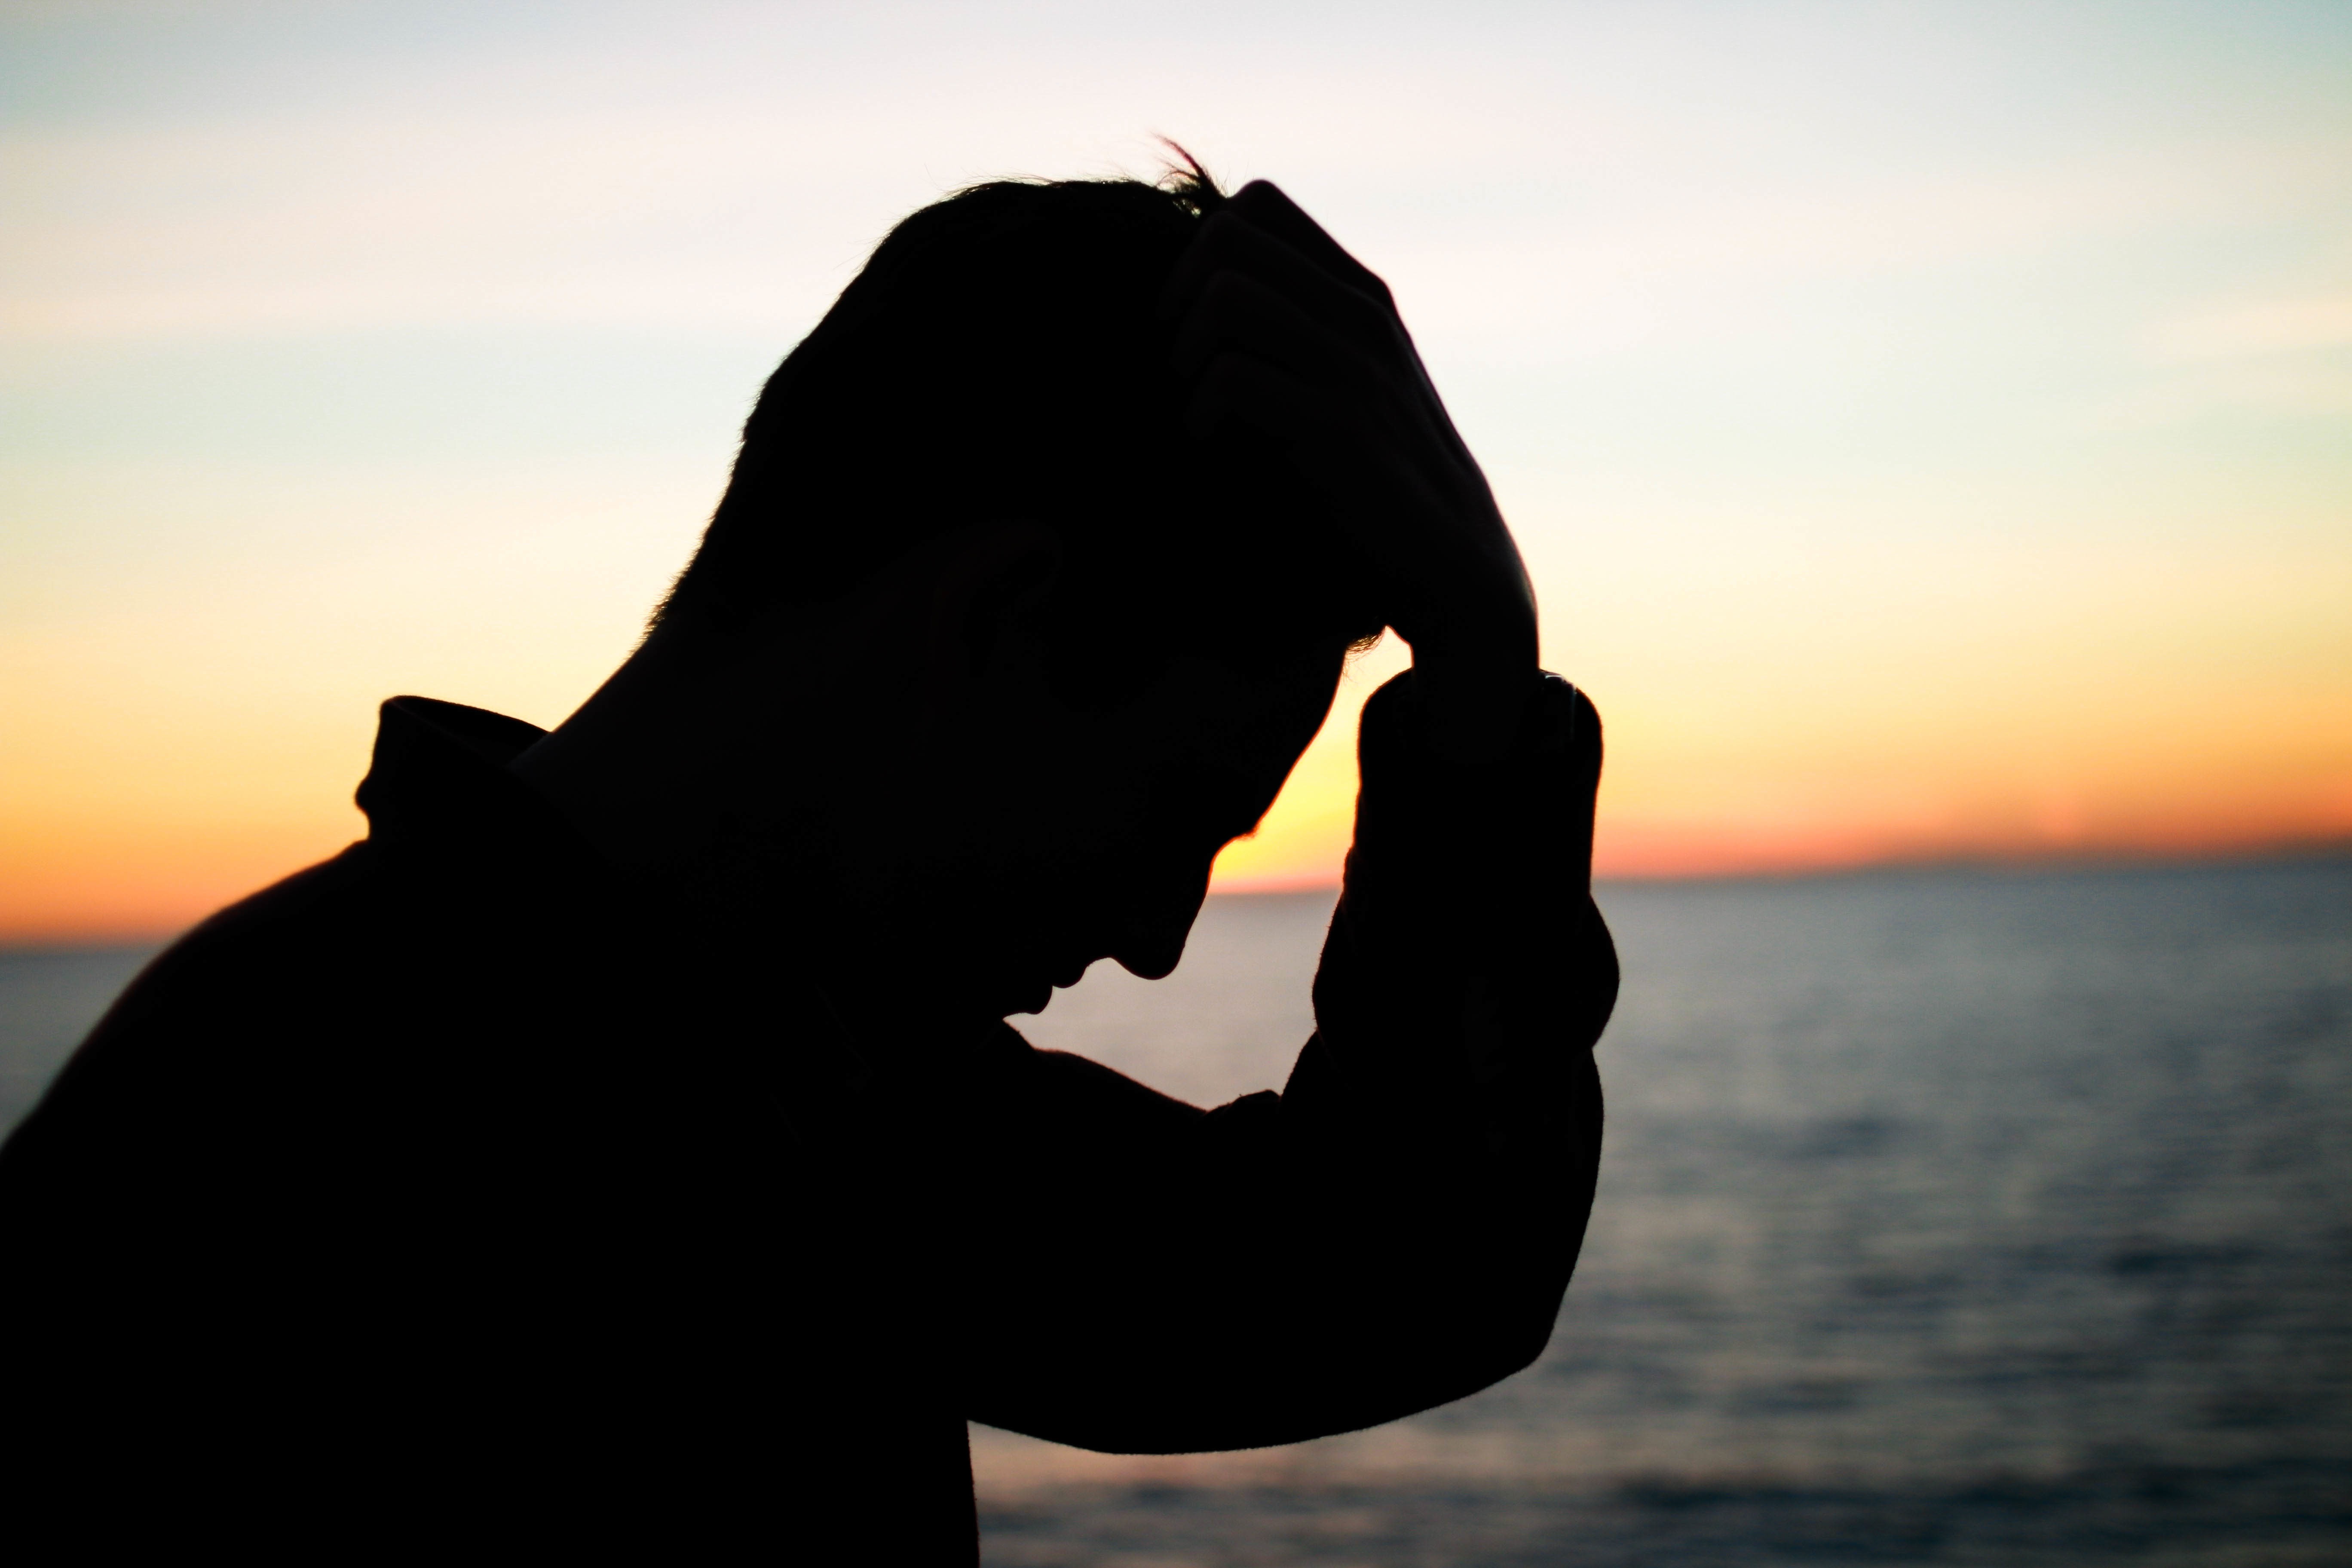
hand, silhouette, sunset, sunlight, morning, finger, emotion